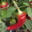
Label: sweet_pepper